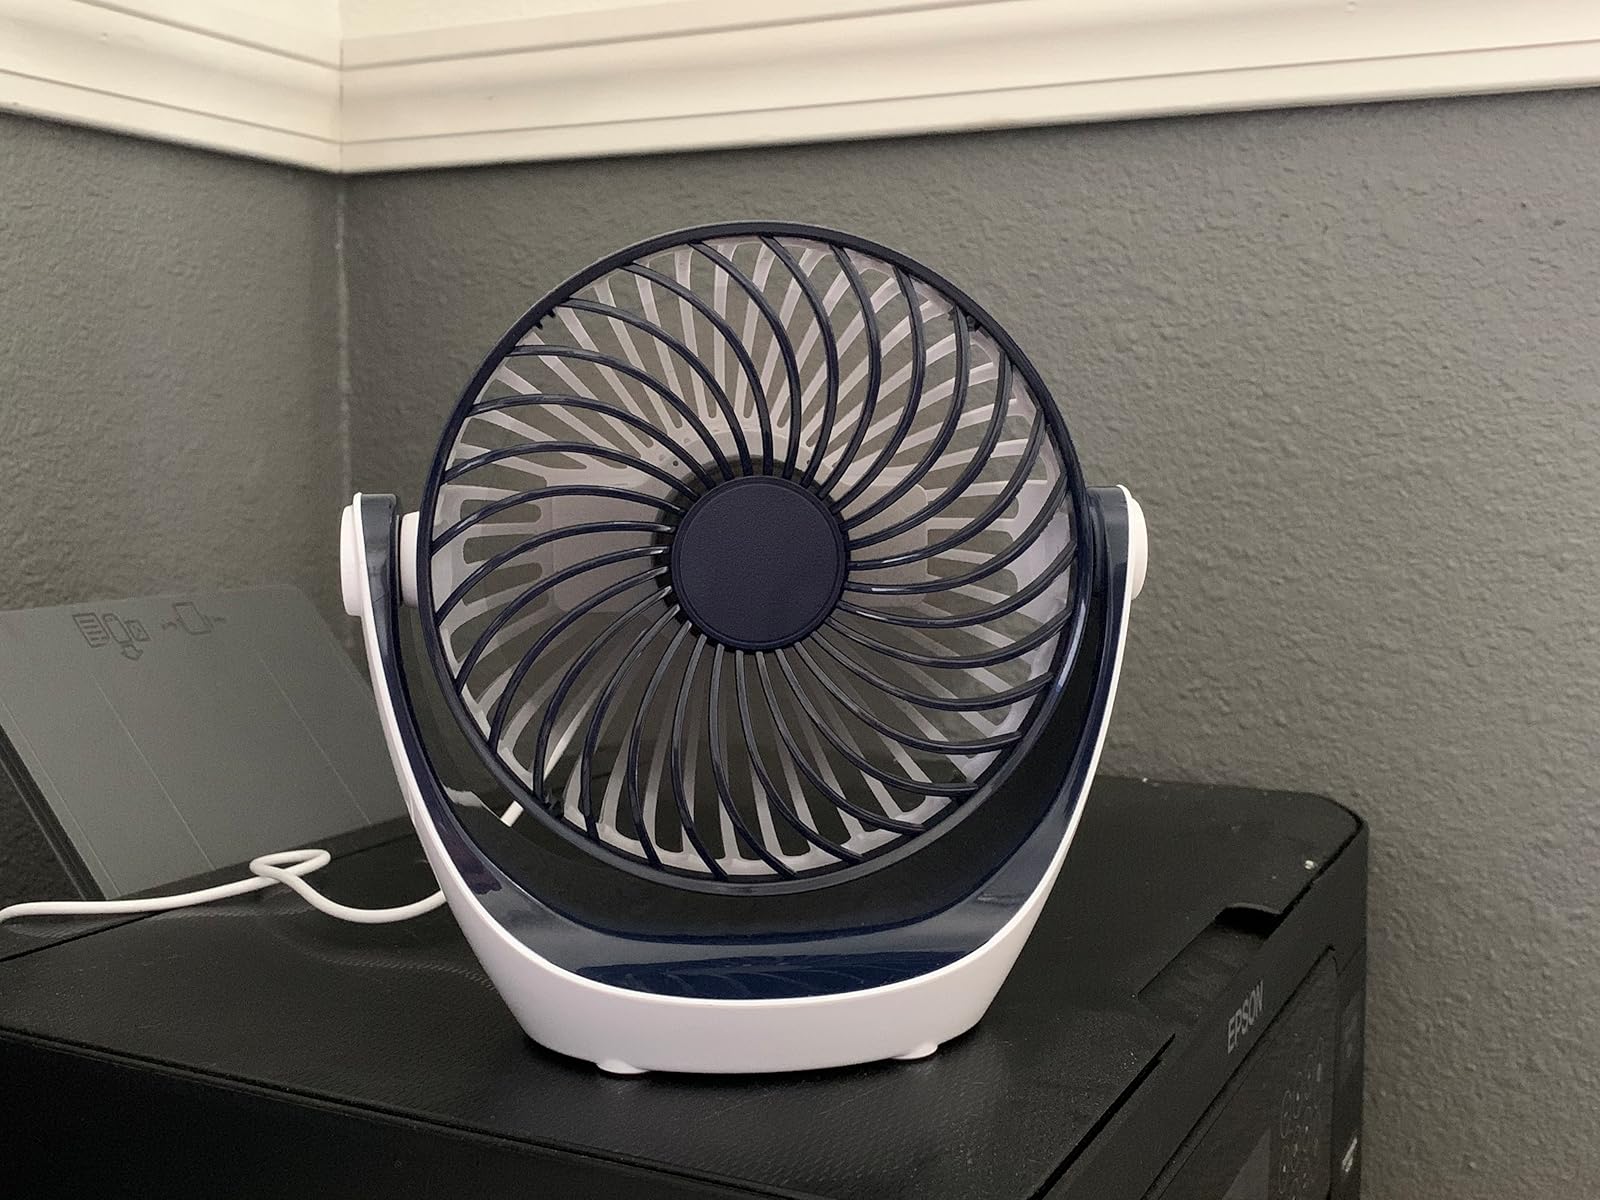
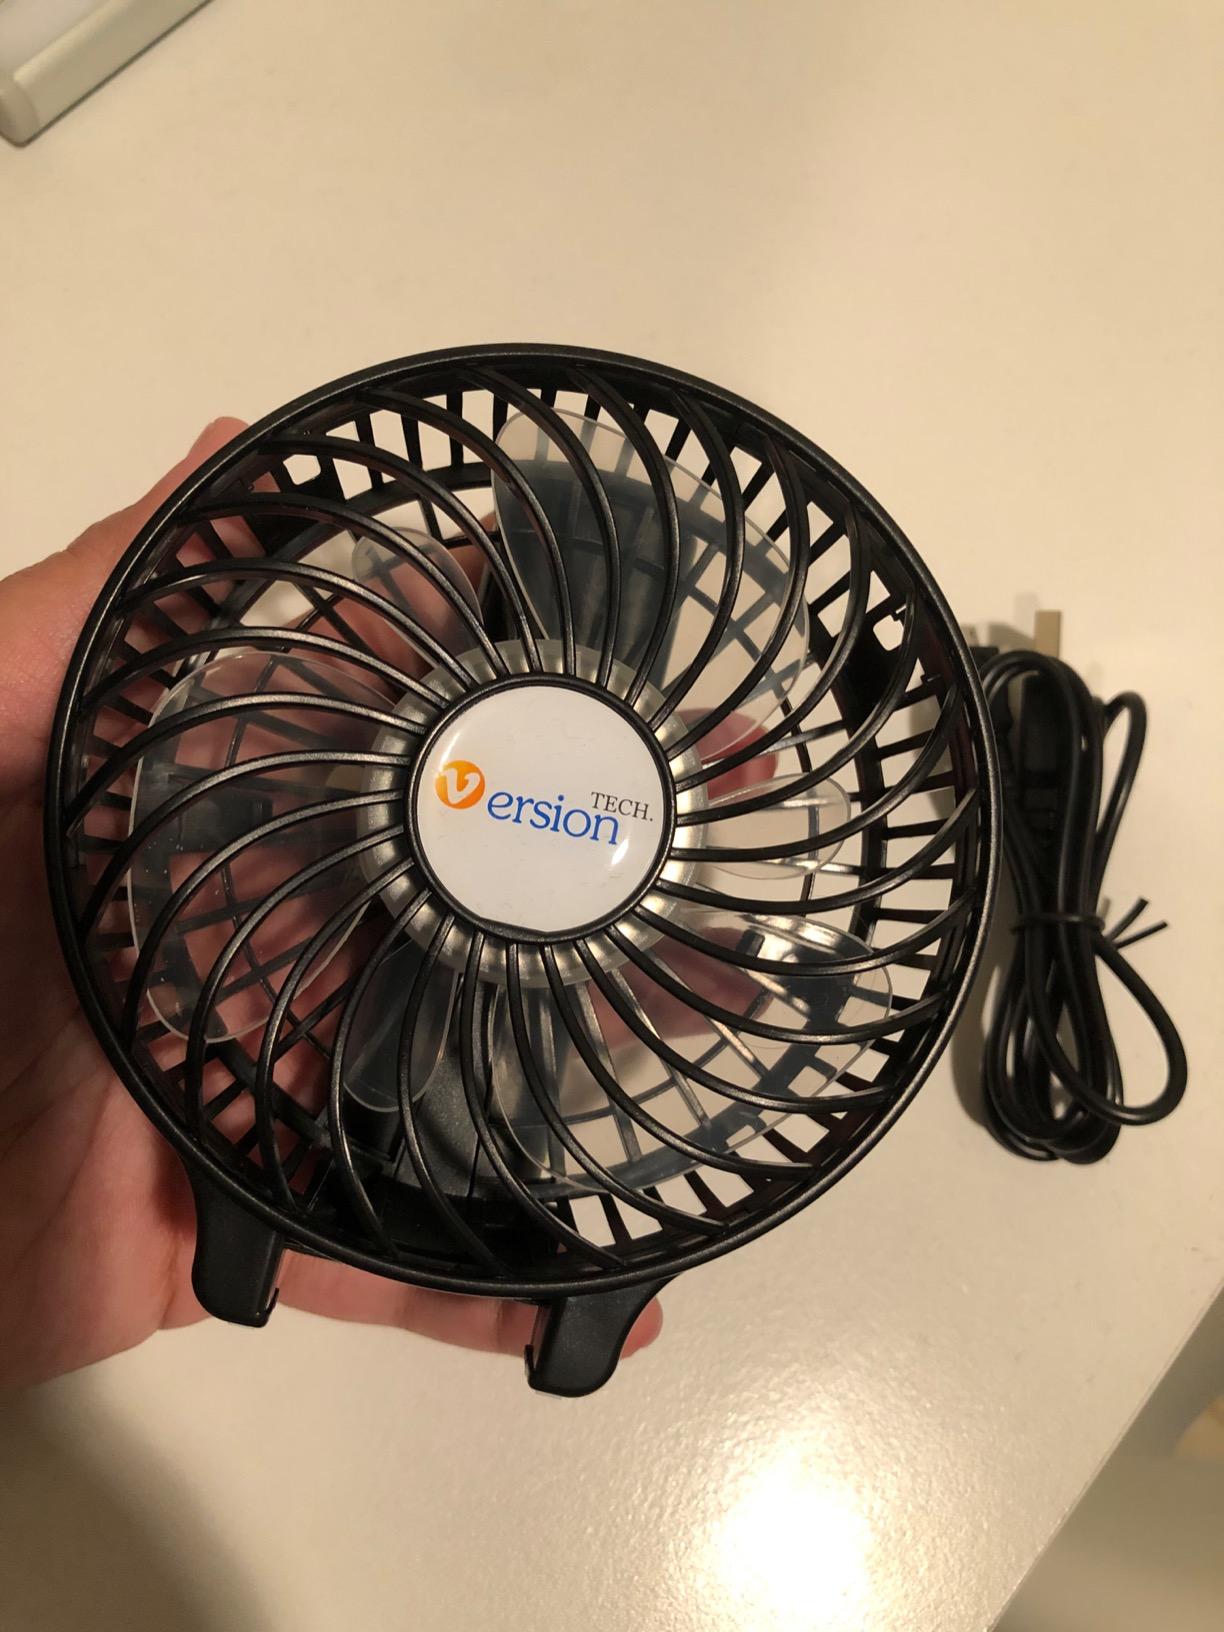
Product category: fan
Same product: no